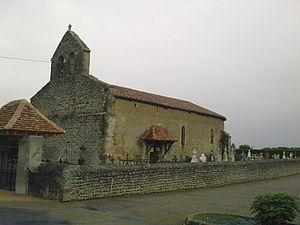
Sarron (Landes)
Sarron est une commune du Sud-Ouest de la France, située dans le département des Landes.
Le département français des Landes compte 438 églises pour un total de 331 communes, soit une moyenne de 1,32 église par commune. La commune de Parleboscq, née de la réunion de sept paroisses, compte à elle seule sept églises.